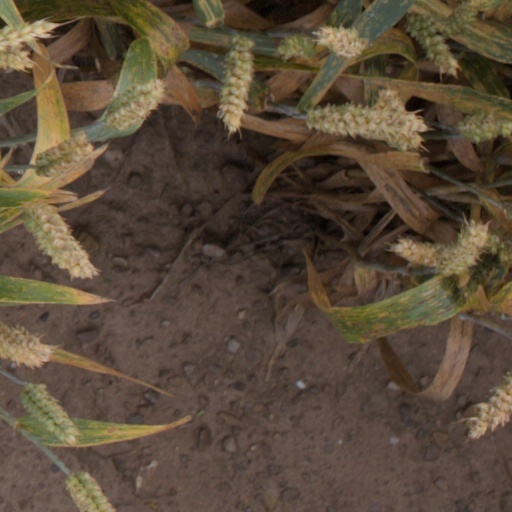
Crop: wheat